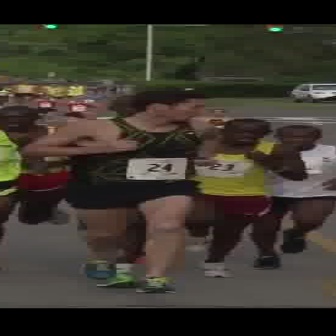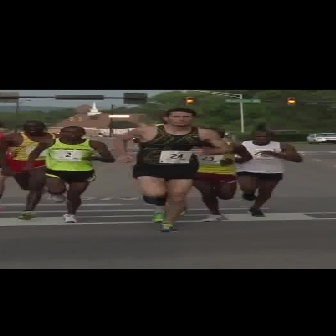
  Please identify the target specified by the bounding box [15,89,221,294] in the first image and locate it in the second image. Return the coordinates in [x_min,y_min,x_max,y_max] format.
Answer: [110,107,234,232]